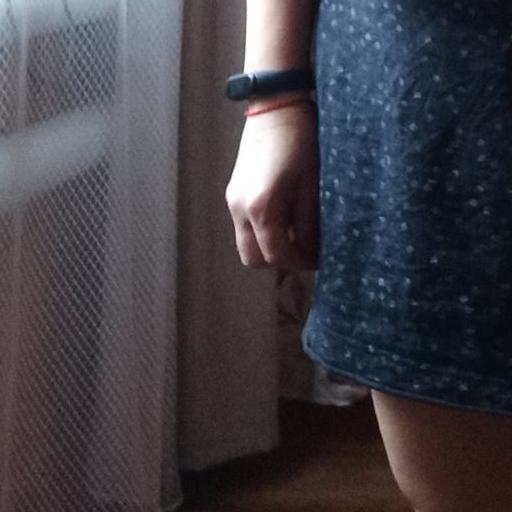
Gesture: no_gesture